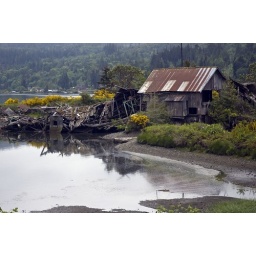
&lt;em&gt;A ruined building near the road on Discovery Bay&lt;/em&gt; Olympic Peninsula, WA, USA. May 31, 2008. File #20080601_007929-1